KEKB (accelerator)

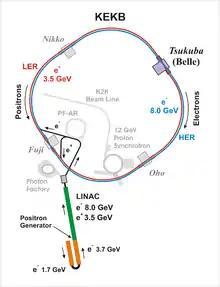
A schematic of the KEKB accelerator complex.

KEKB was a particle accelerator used in the Belle experiment to study CP violation. KEKB was located at the "KEK" ("High Energy Accelerator Research Organisation") in Tsukuba, Ibaraki Prefecture, Japan. It has been superseded by its upgrade, the SuperKEKB accelerator (located at the same site). The SuperKEKB is a luminosity upgrade of KEKB. SuperKEKB had its first particle collisions in 2018. The SuperKEKB accelerator produces particle beams for the Belle II experiment, which is an upgrade of the Belle experiment (located at the same site as Belle). The Belle experiments studied b-quark hadrons to research CP violation.